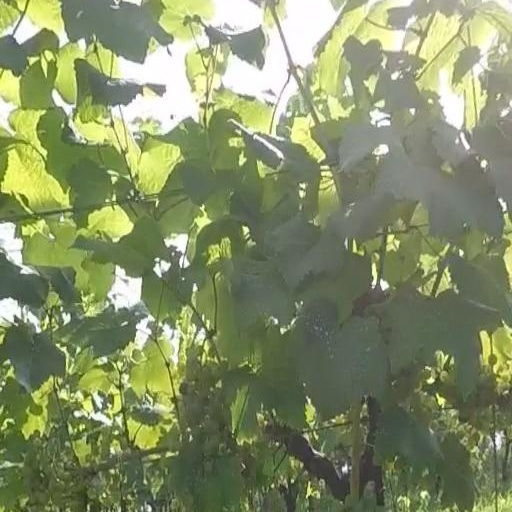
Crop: grape